Eritha

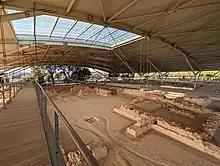
The remains of the palace at Pylos – the centre of the Pylian polity

As recorded on PY Ep 704, Eritha claimed that the disputed plot was an , a term whose precise meaning is obscure. It is generally agreed that an was exempt from at least some of the tax levied upon land. According to Bennet and Shelmerdine, the substance of the dispute was that Eritha argued that the majority of her holdings were exempt from regular administrative obligations on the grounds of having religious status. Lupack supports this view, suggesting that an was free of all obligations, including taxes. Nakassis suggests that an may have been required to pay no or fewer taxes to the than an .